FC Petrolul Ploiești

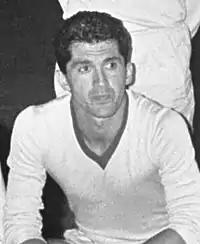
Mircea Dridea appeared in 273 league matches for Petrolul between 1956 and 1971.

On 14 July 1963 Petrolul's player Constantin Tabarcea collapsed and died during a Divizia A match against Dinamo Bacău. One week later after his death Petrolul won the 1962–63 Cupa României with 6–1 against Siderurgistul Galați and before the game, at the team photo, the place from the down row in front of goalkeeper Mihai Ionescu was left free in the memory of Tabarcea. In 1965, head coach Ilie Oană left Petrolul for the Romania national team, and assistant Constantin Cernăianu took over the vacant place. At his first season, Cernăianu achieved the club's fourth Divizia A trophy after finishing six points ahead of Rapid București. 12 October 1966 has remained an important date in the history of the team; after a 0–2 away defeat, Petrolul won 3–1 at home against the champions of England, Liverpool. The third match in Brussels was difficult, and "the Reds" went ahead in the European Cup.